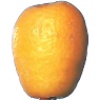
Label: Kumquats 1